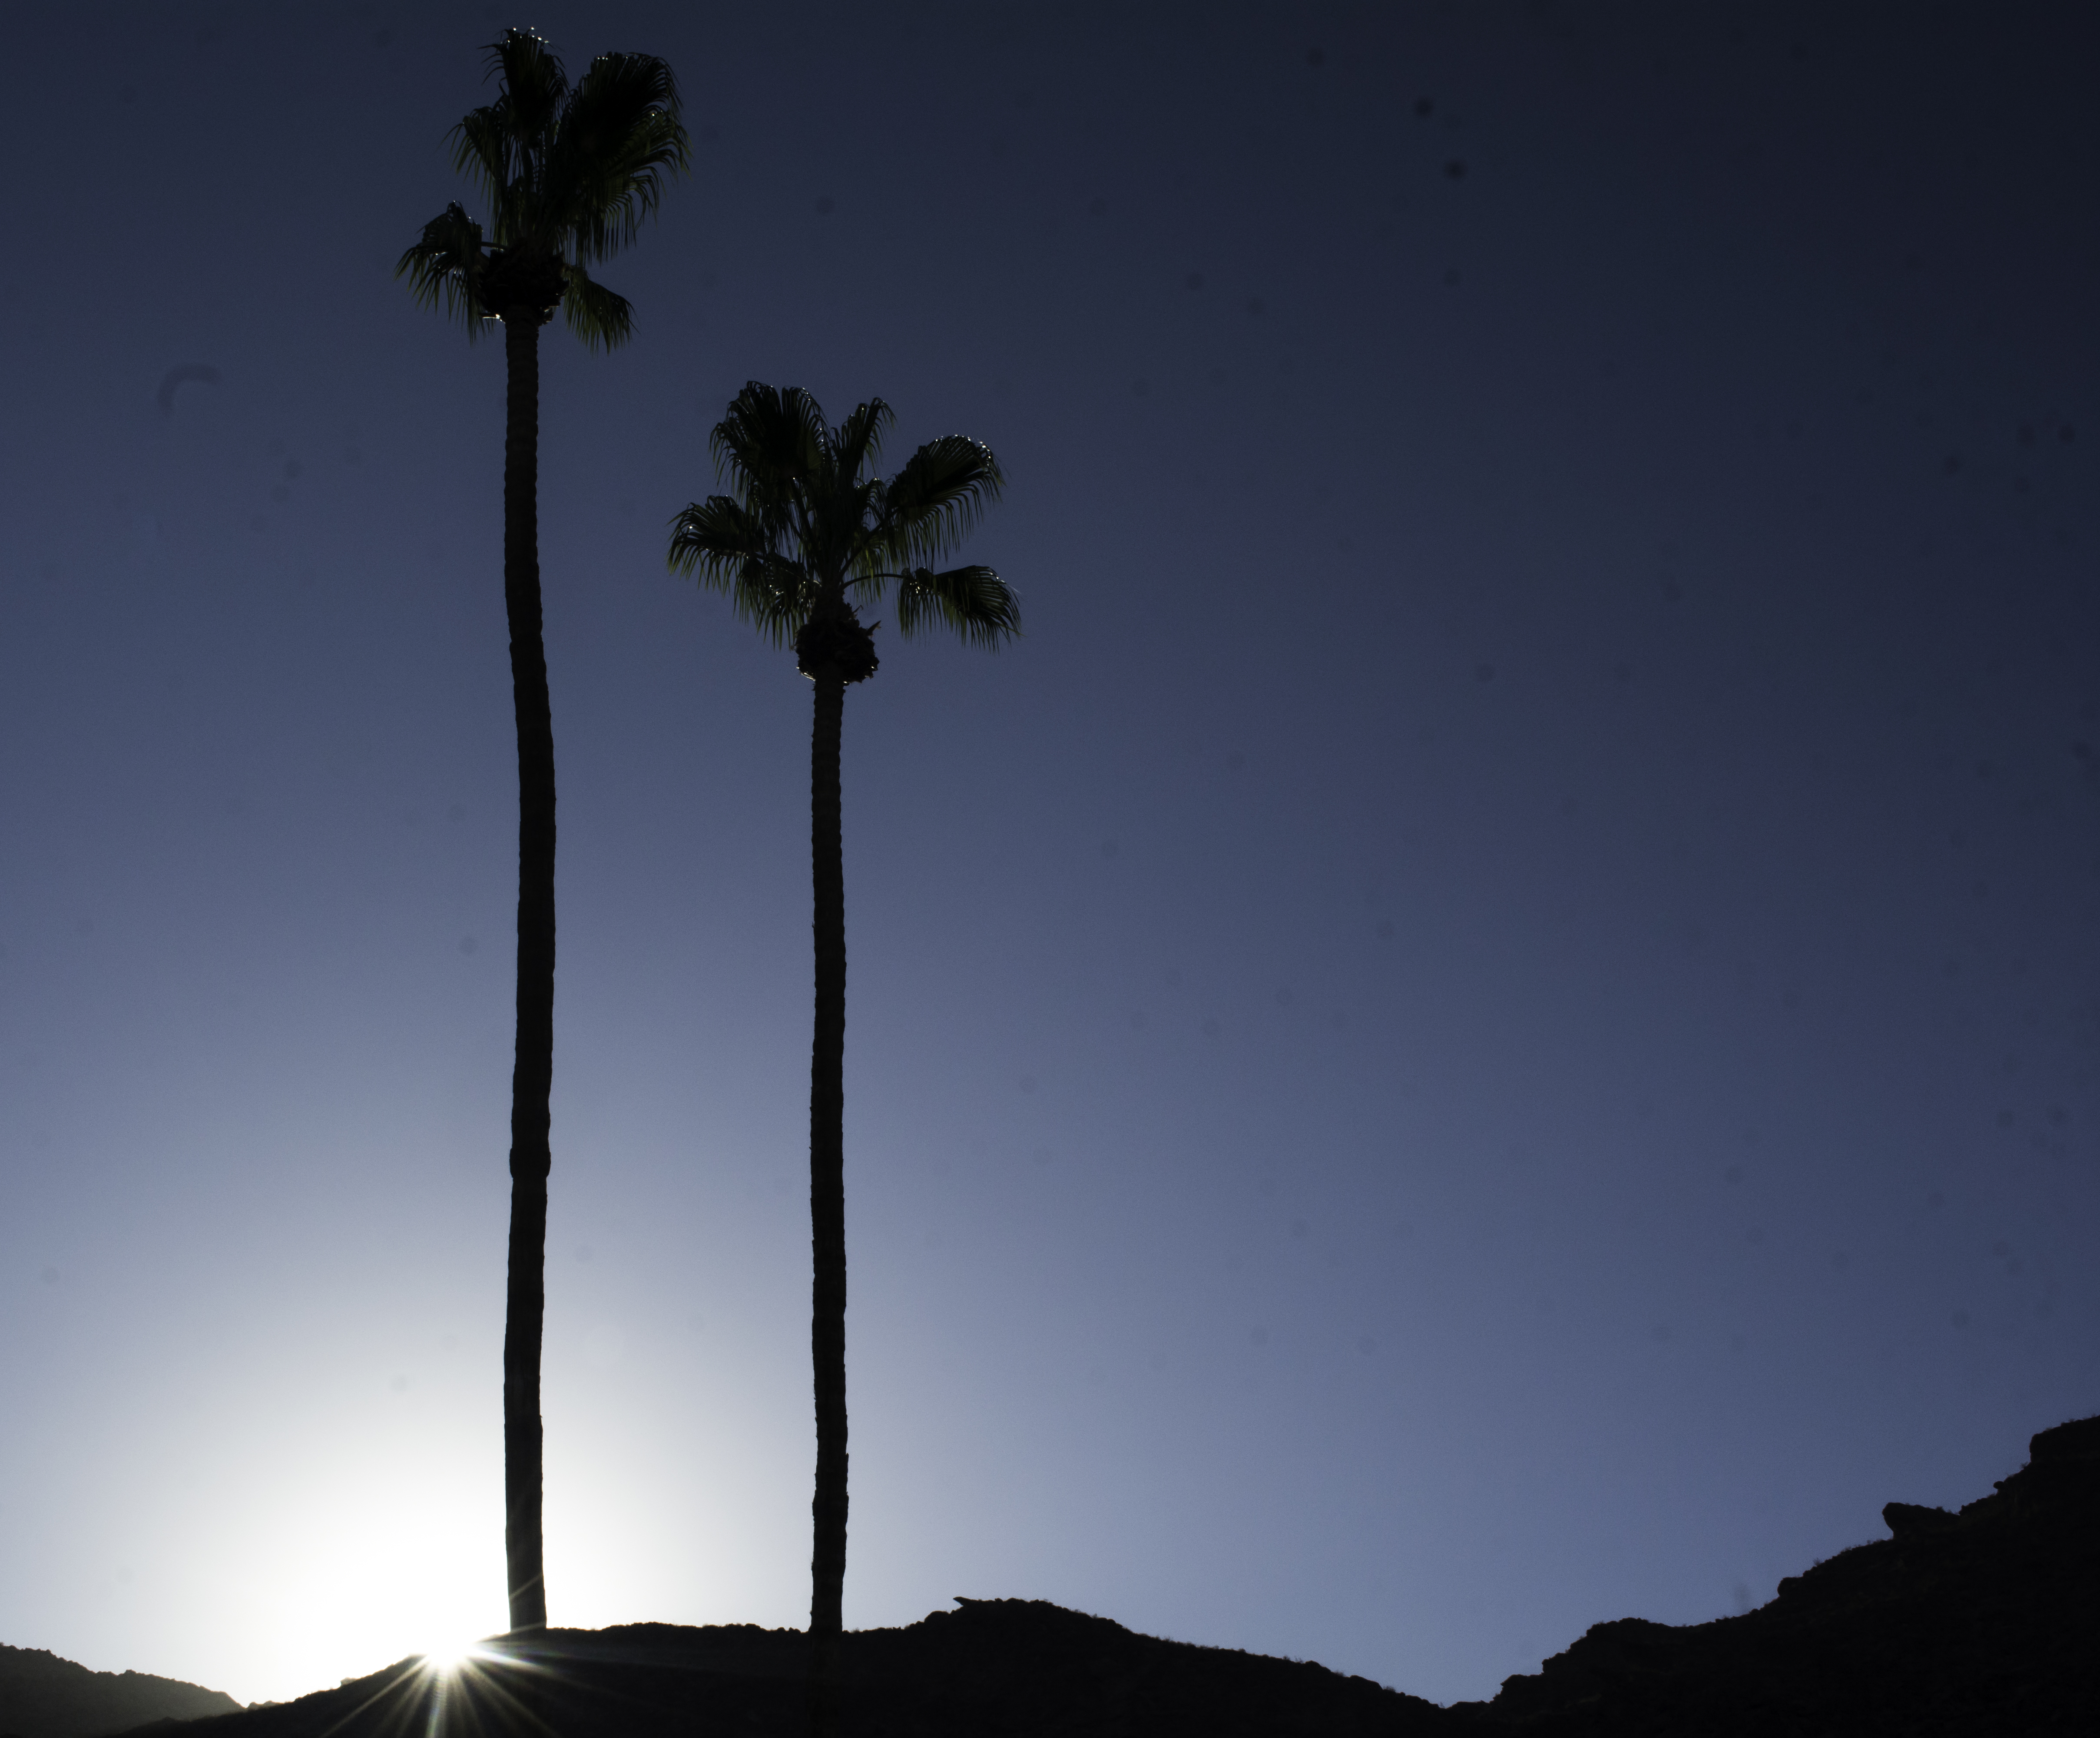
tree, horizon, silhouette, mountain, cloud, plant, sky, sunrise, sunset, sunlight, morning, wind, dawn, dusk, evening, reflection, blue, woody plant, arecales, palm family